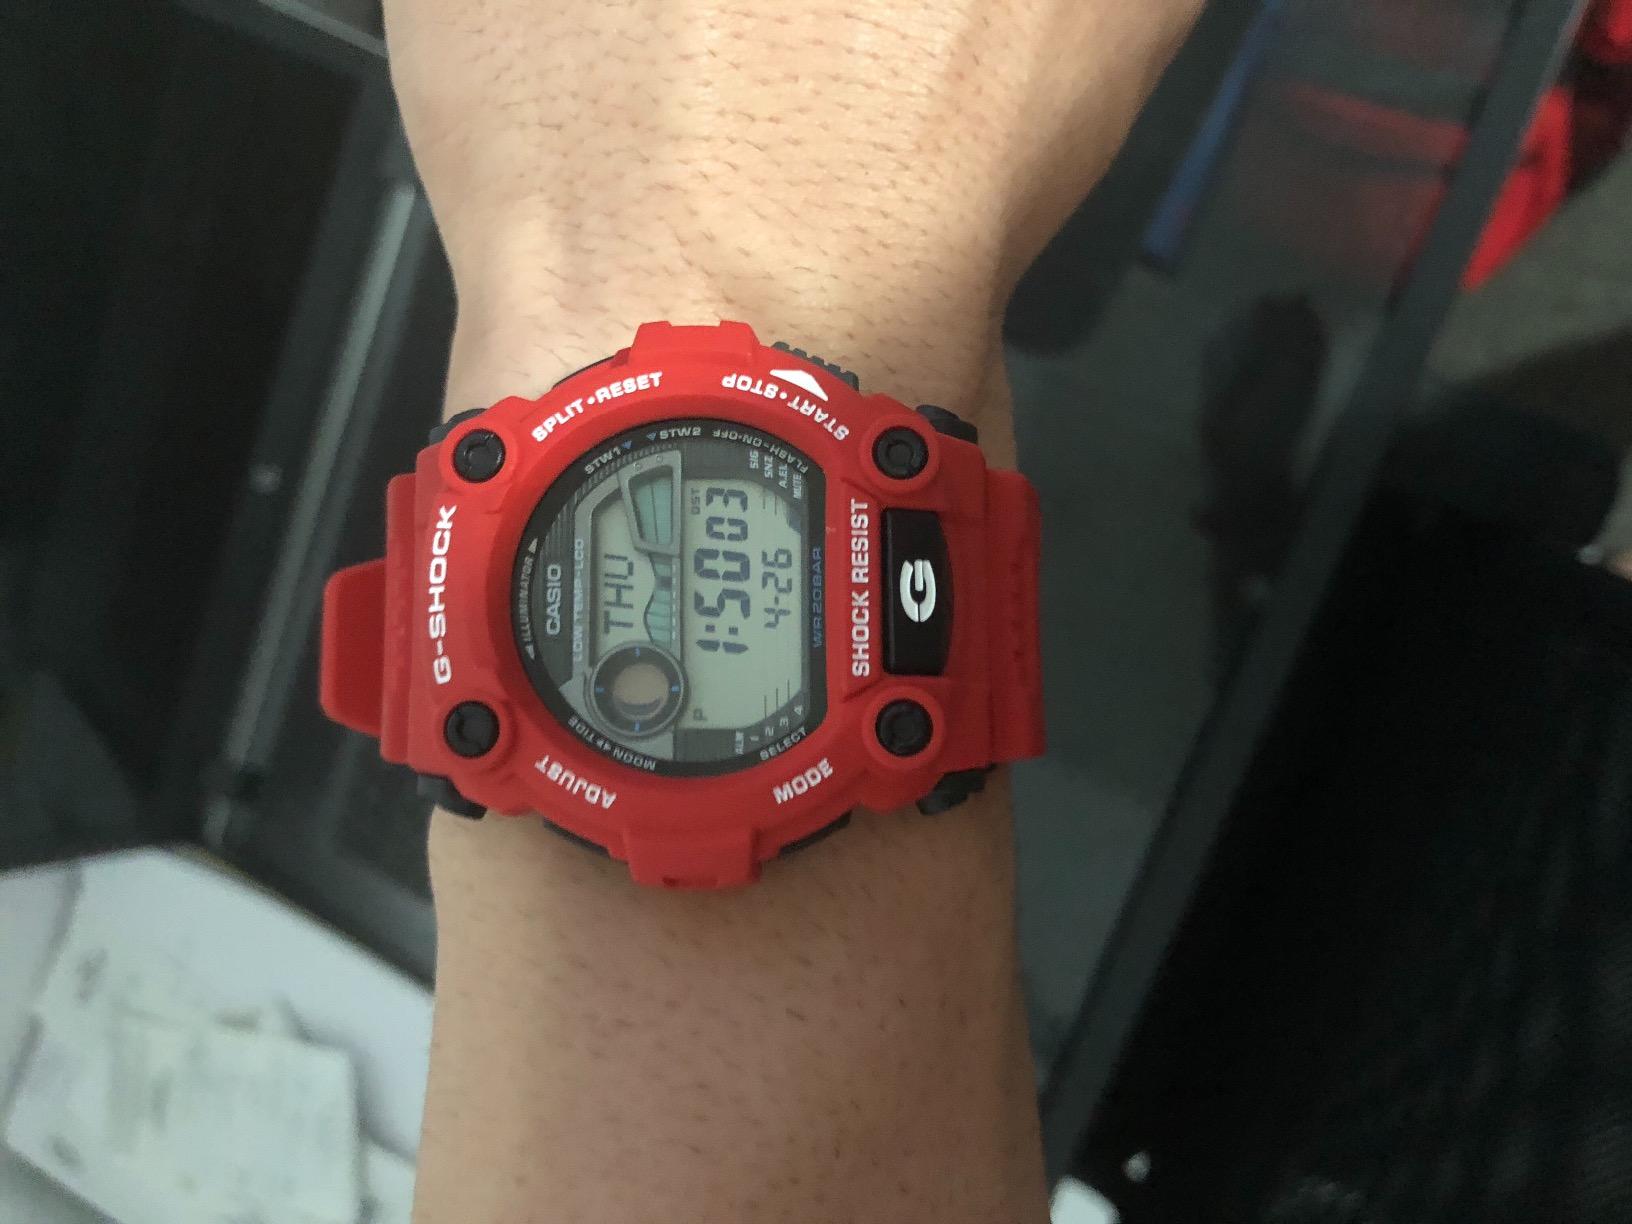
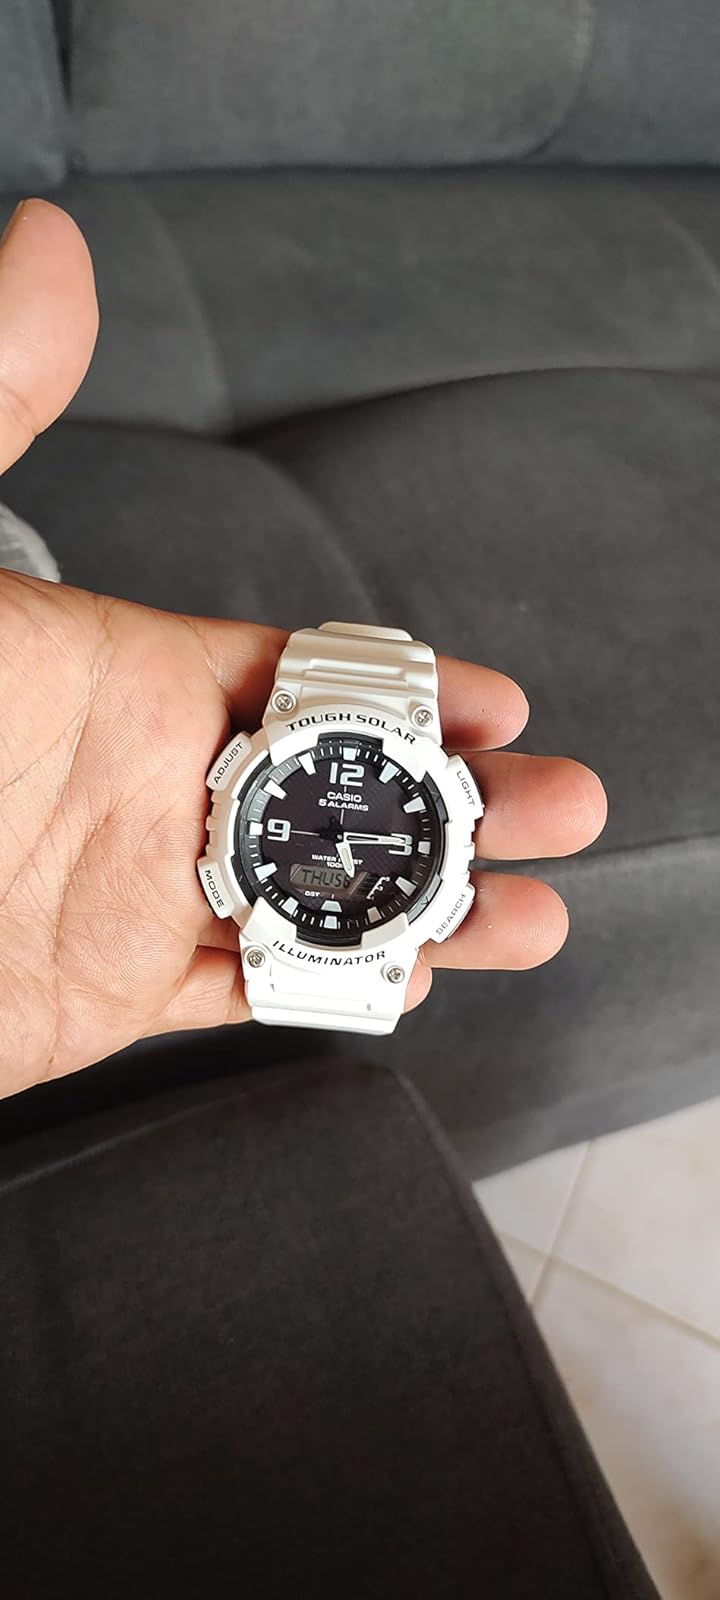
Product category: accessories_watch
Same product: no